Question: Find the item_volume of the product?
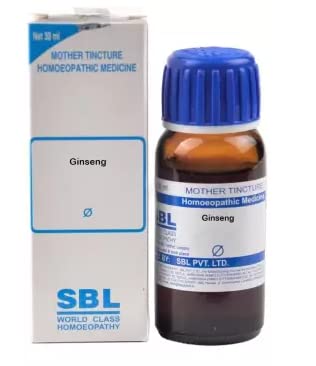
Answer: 30.0 millilitre